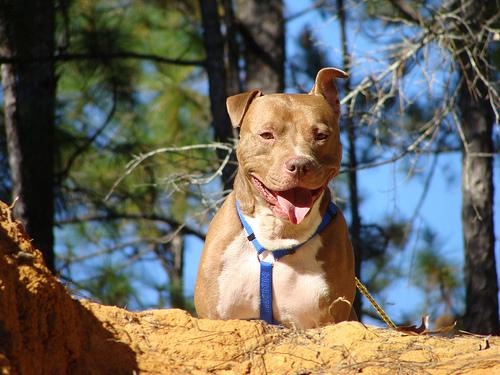
Breed: american pit bull terrier